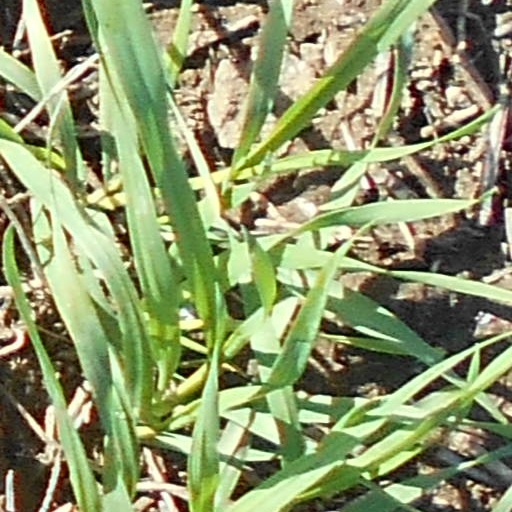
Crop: wheat